History of Basilan

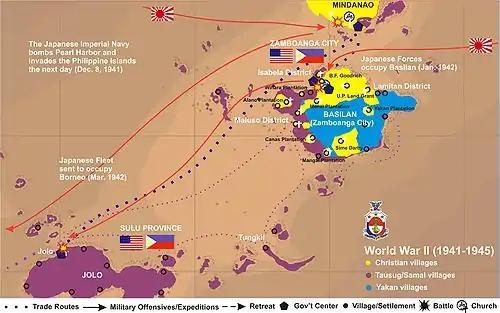

Politically, Basilan became a part of the Moro Province (1899–1914, encompassing most of Mindanao Island). Basilan was then included in the Department of Mindanao and Sulu (1914–1920), a district of Zamboanga Province (1920–1936), and then of the Chartered City of Zamboanga (1936–1948), before it became a Chartered City on its own right at the beginning of the Philippine Republic.